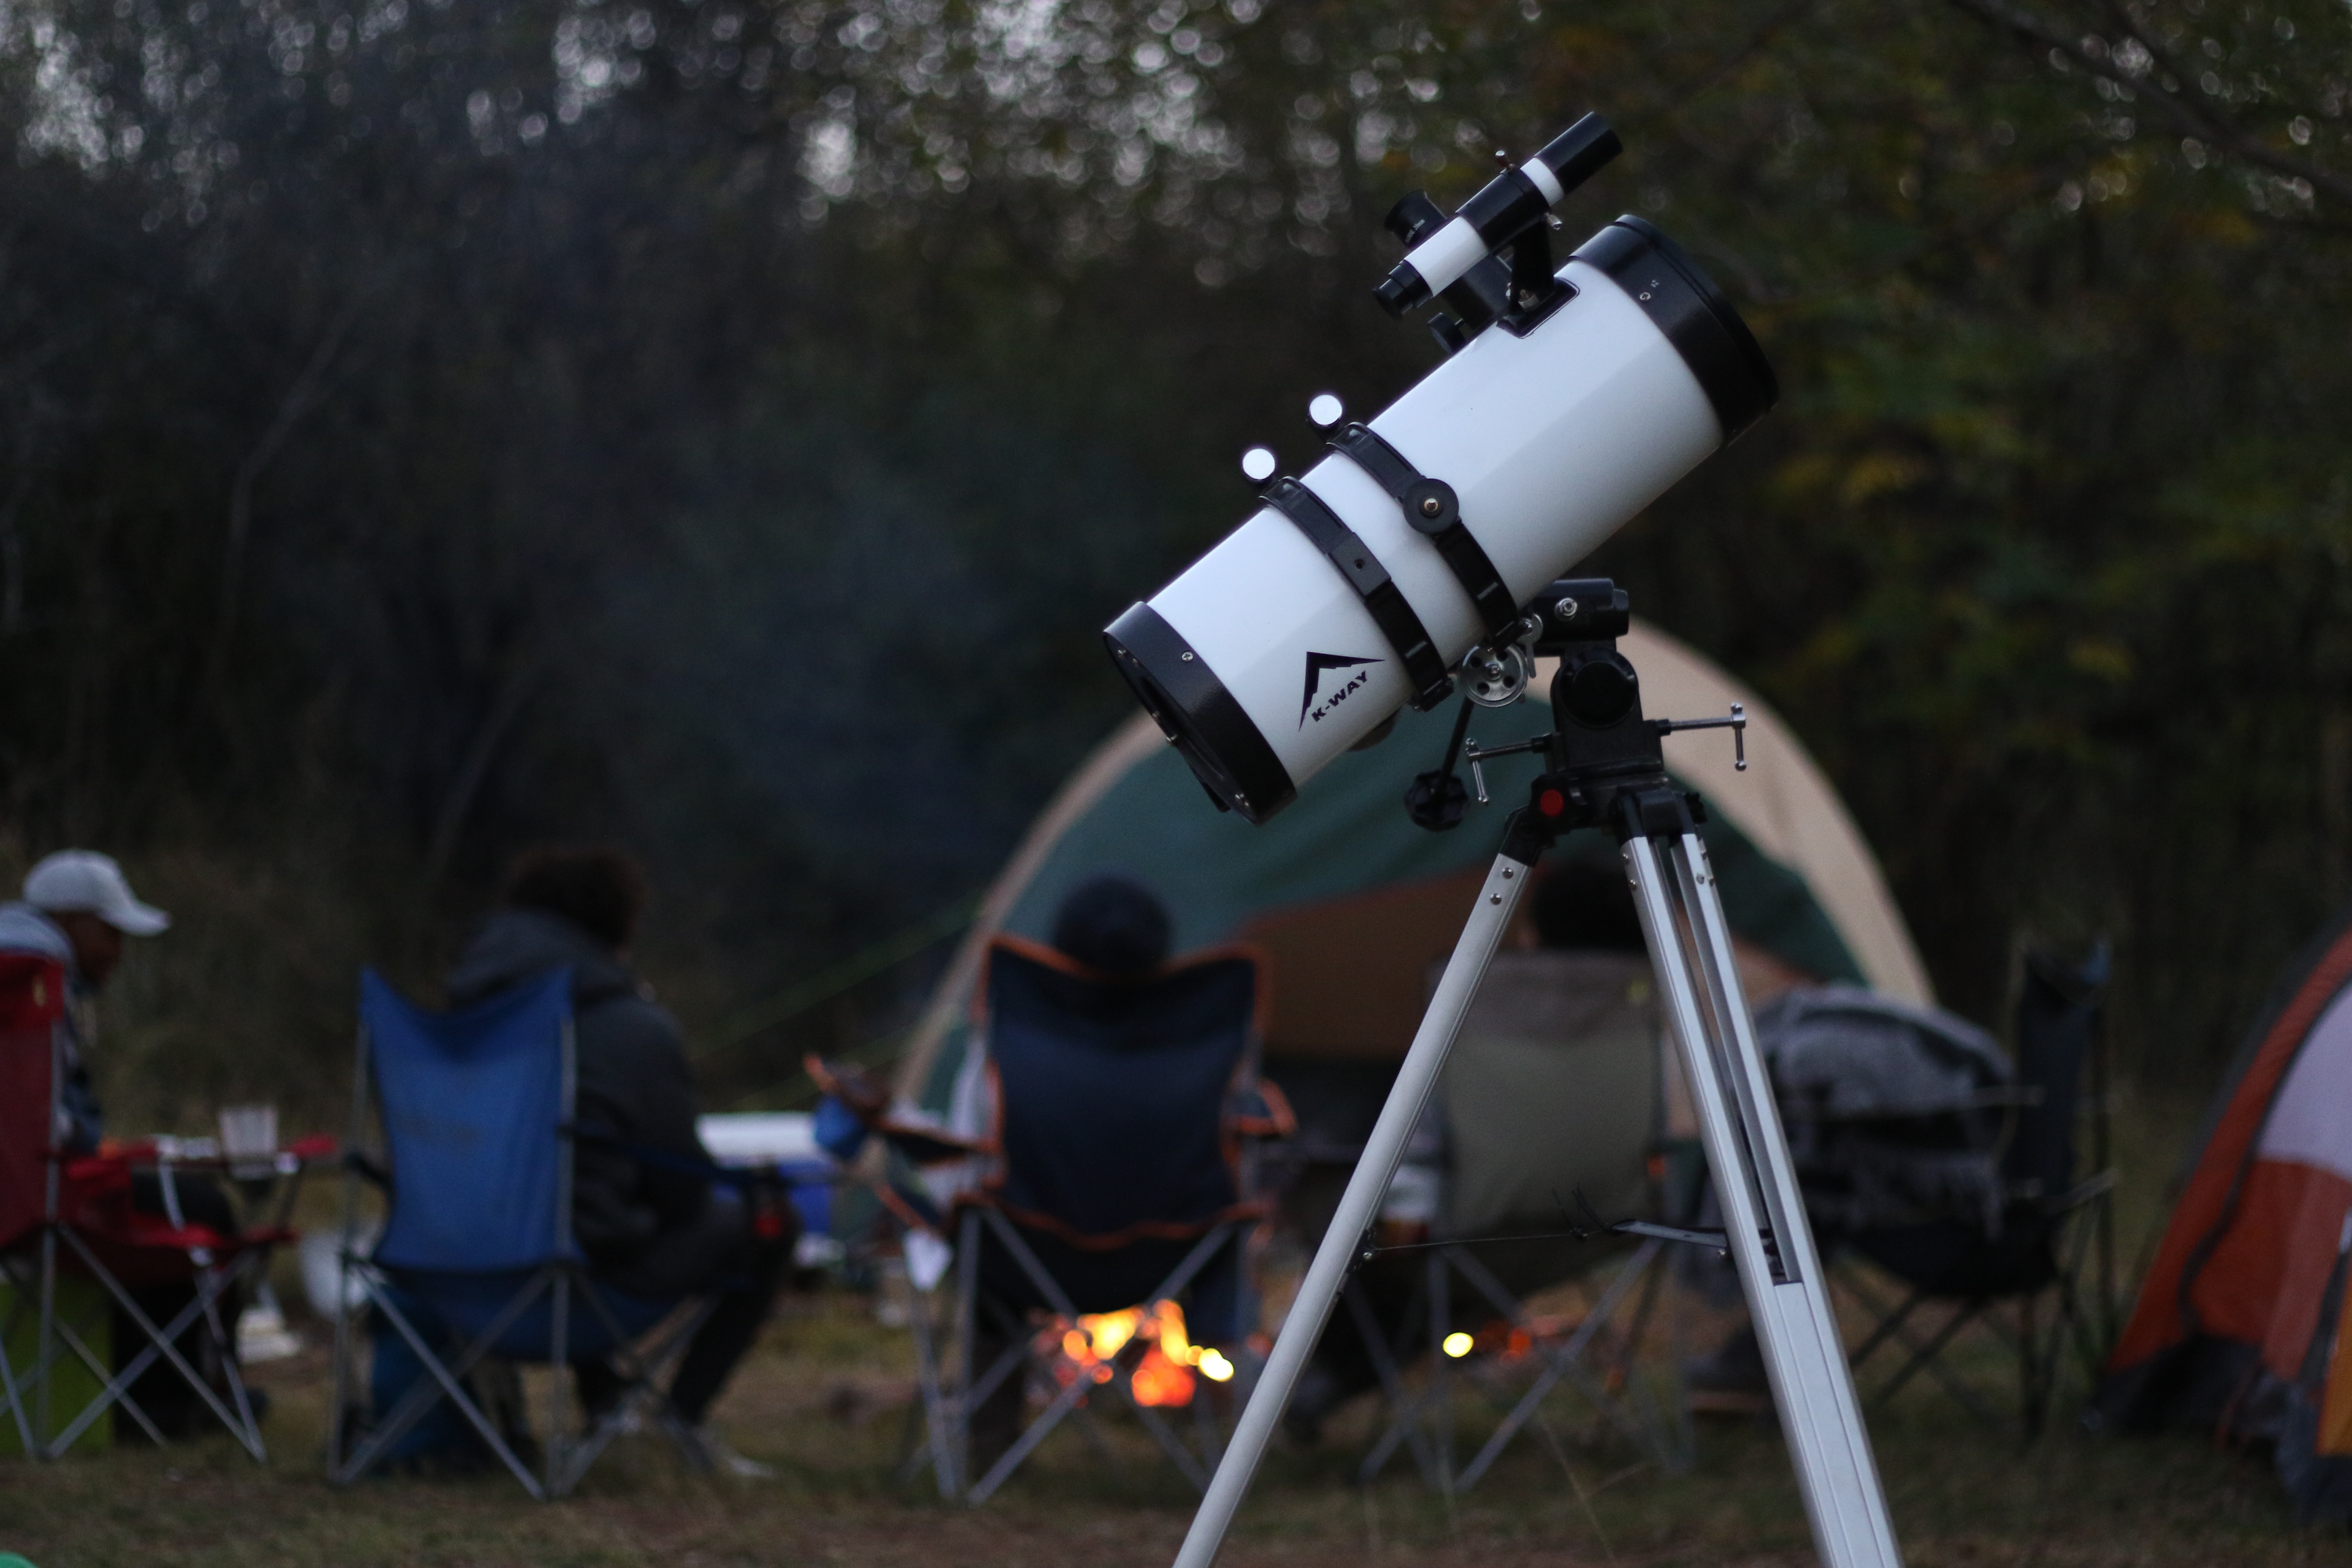
camera operator, surveyor